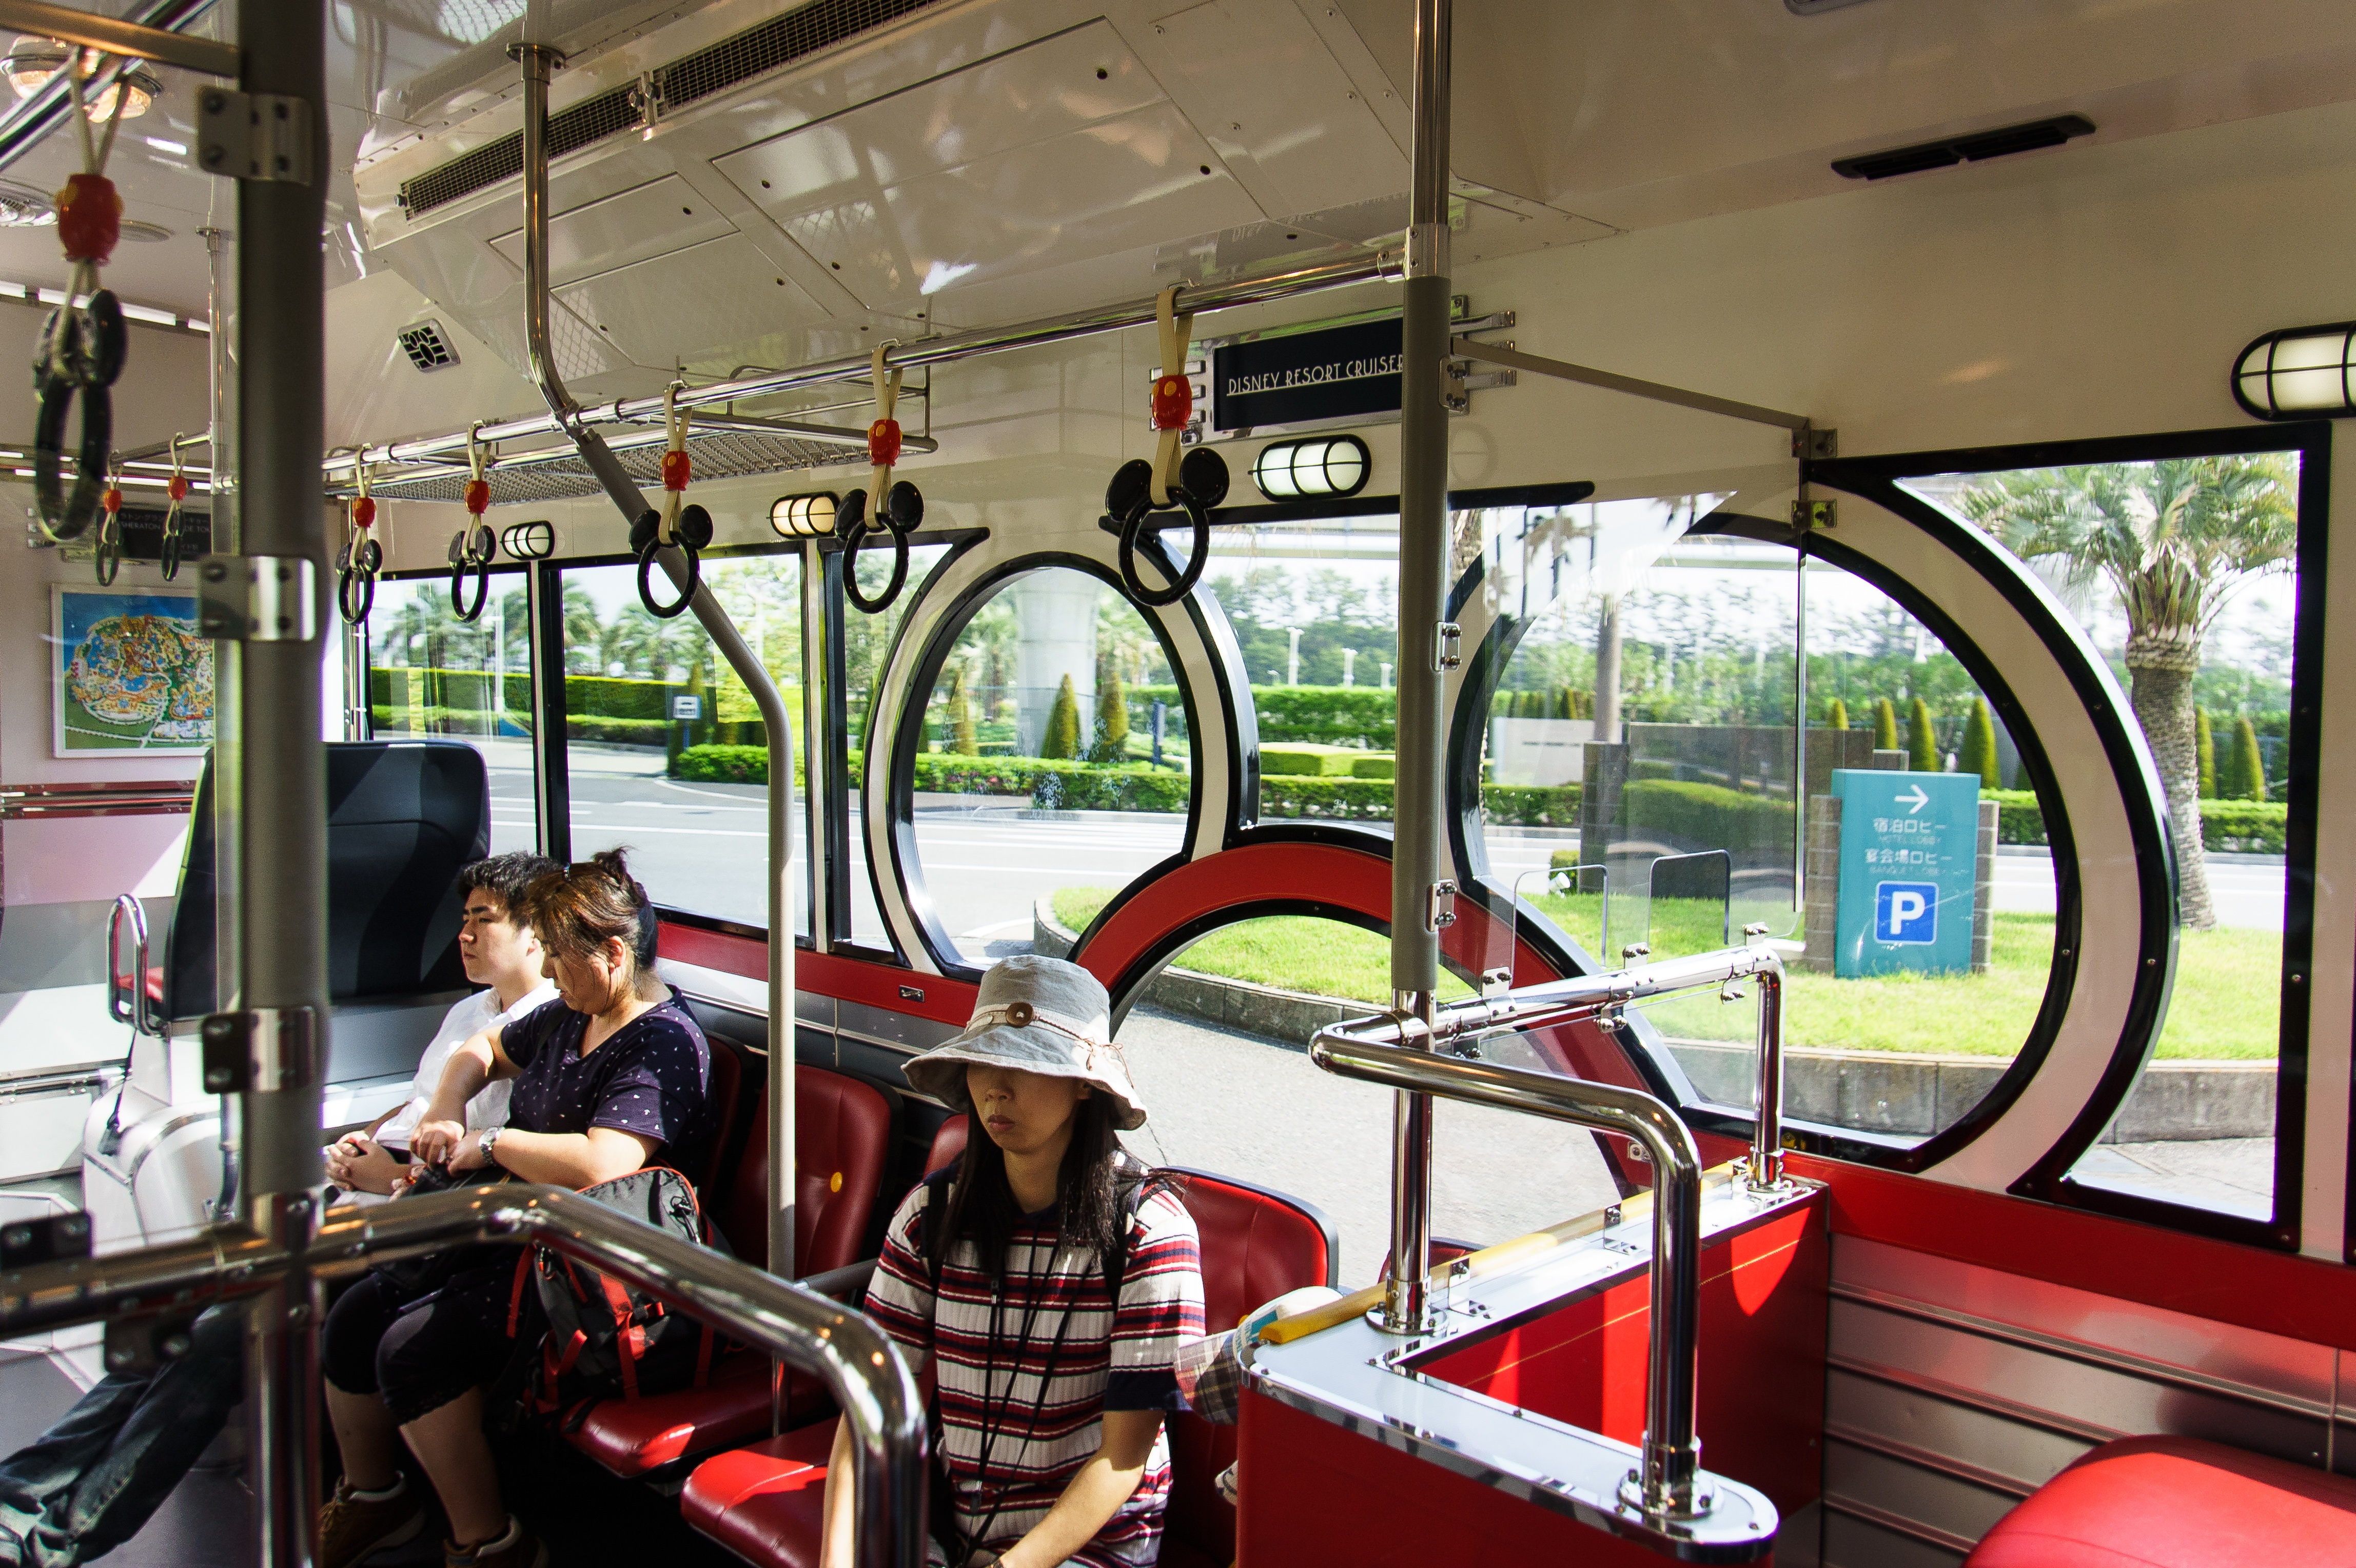
boat, transport, vehicle, japan, public transport, disney, tokyo, mickey, passenger, resort cruise